Ault Store

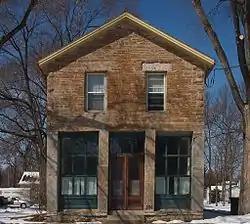
The Ault Store from the southeast

The Ault Store is a historic commercial building in Dundas, Minnesota, United States. The building was placed on the National Register of Historic Places (NRHP) on April 6, 1982.